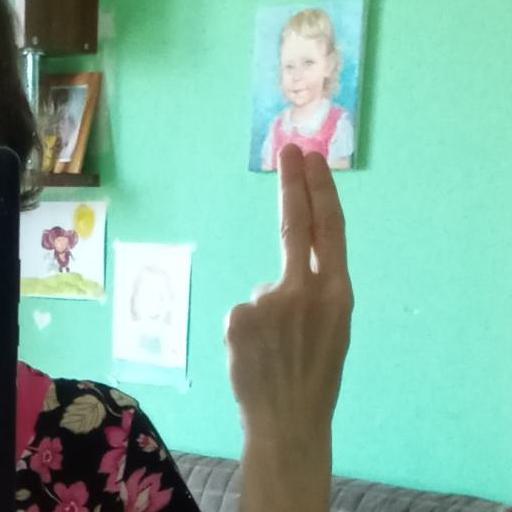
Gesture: two_up_inverted